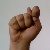
The image shows a hand gesture representing the letter 'T' in Indian Sign Language.